Jan van Boendale

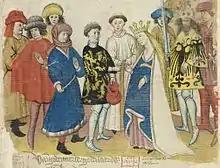
Illustration from a manuscript of Boendale's "Brabantsche yeesten"

Jan van Boendale (c.1280 – c.1351), formerly sometimes known as Jan De Klerk ("Jan the Clerk") was a 14th-century secretary of the city of Antwerp and author of narrative and didactic verse. Two of his works, "Brabantsche yeesten" and "Der leken spieghel", are listed in the Canon of Dutch Literature compiled by the Digital Library for Dutch Literature.